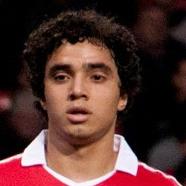
Age: 20